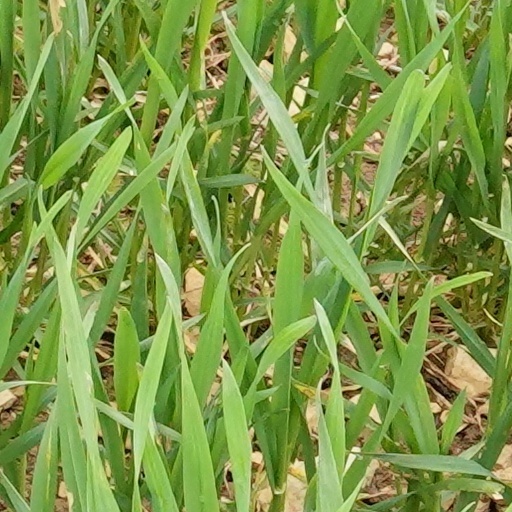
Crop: wheat